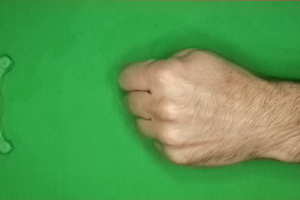
Label: rock